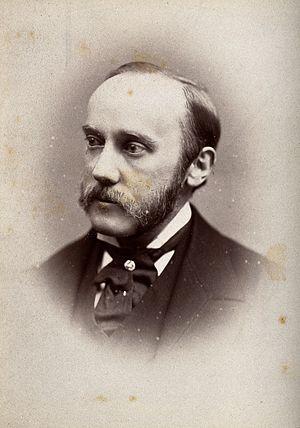
La maladie cœliaque, parfois appelée cœliaquie ou intolérance au gluten, est une maladie auto-immune, caractérisée par une atrophie villositaire. Cette maladie est une intolérance permanente à différentes fractions protéiques du gluten contenues dans différents types de céréales telles que le blé, l'orge ou le seigle. Il en résulte une malabsorption de certains nutriments, donc des carences alimentaires. Les personnes atteintes doivent suivre un régime strict sans gluten à vie. Aujourd'hui, aucun traitement médicamenteux n’existe.